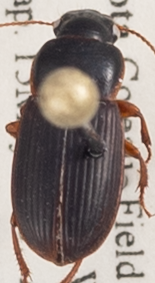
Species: Harpalus somnulentus
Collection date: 2018-05-15
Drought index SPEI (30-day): -0.8
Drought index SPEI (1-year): -1.01
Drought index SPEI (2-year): -0.03